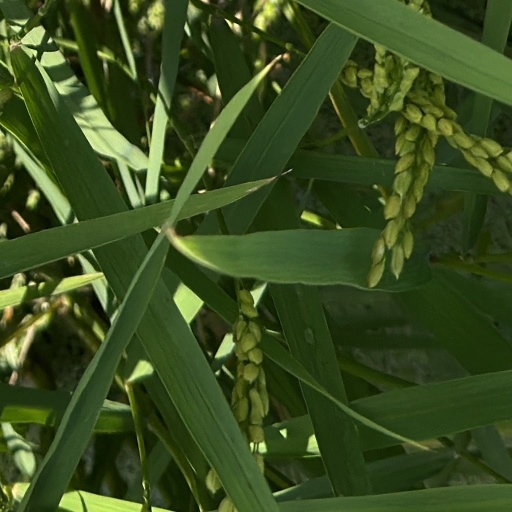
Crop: rice